2014 Canadian Grand Prix

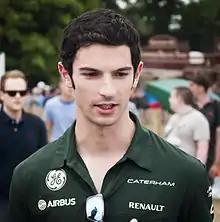
Alexander Rossi "(pictured in 2013)" drove for Caterham for the first time in 2014 during the first practice session.

The 2014 Canadian Grand Prix was the 7th of 19 races of the 2014 Formula One World Championship, and the 45th running of the event as part of the series. It was held at the 14-turn Circuit Gilles Villeneuve in Montreal, Quebec on 8 June. Tyre supplier Pirelli brought the yellow-banded soft compound and the red-banded supersoft compound tyres to the race. The drag reduction system (DRS) had two activation zones for the race: one was on the main straight linking turns 11 and 12 and the second was on the straight between the 13th and first corners. After the 2013 round, gravel to the outside of turn 10 and turn 13 was replaced by an asphalt surface. A barrier at turn 13 was moved further back and its debris fence updated. New guardrail posts were built so that there was no space more than .